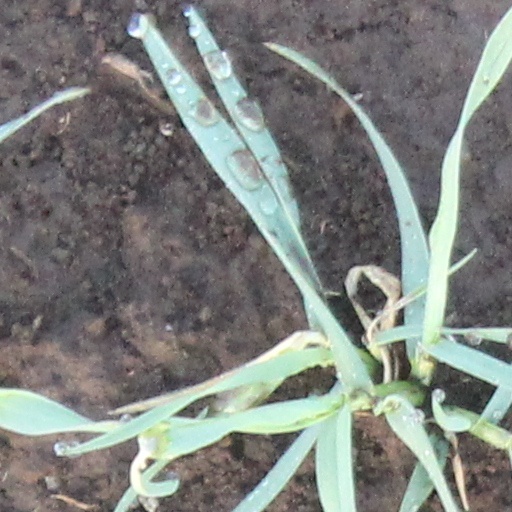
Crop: wheat